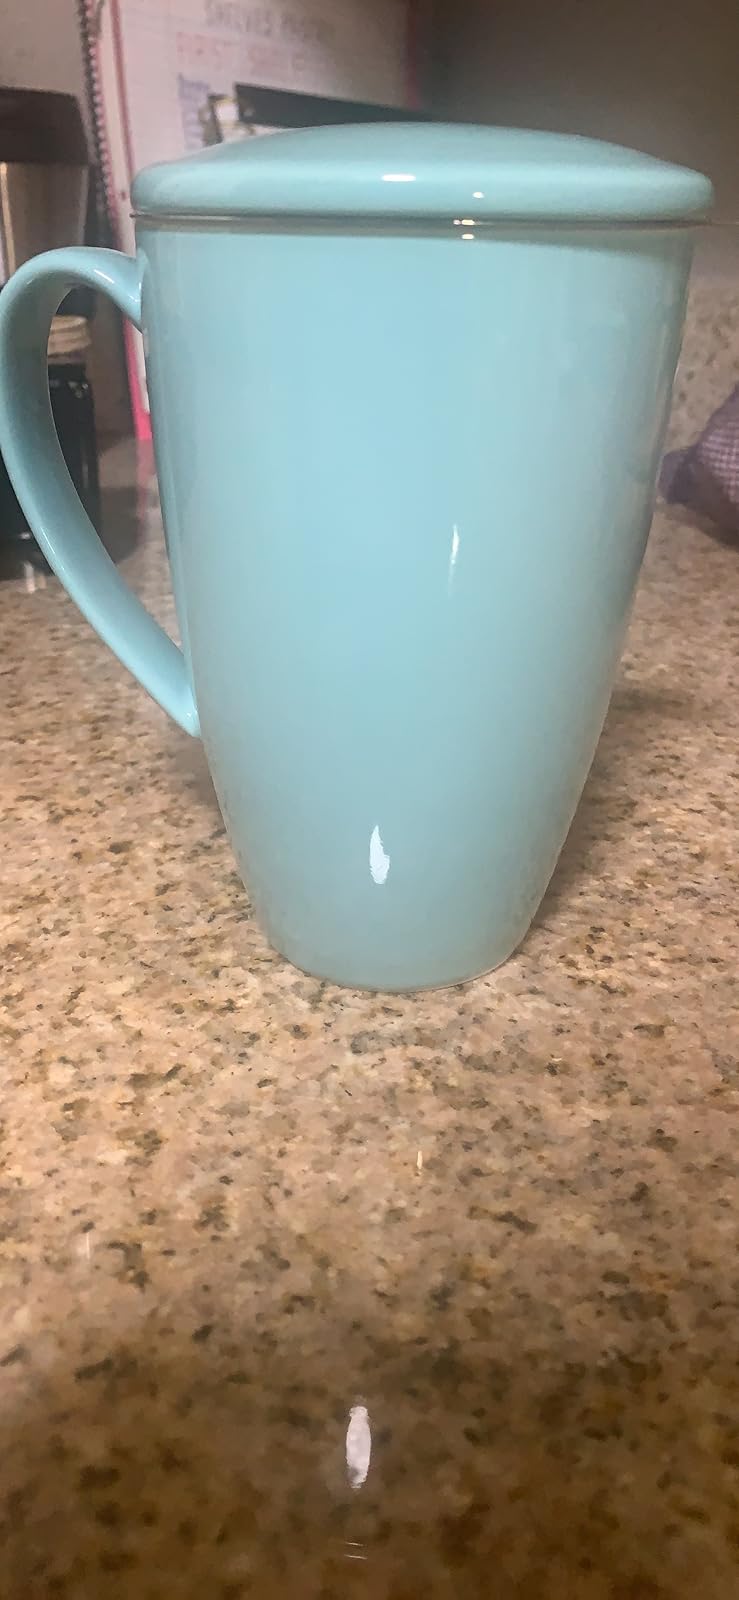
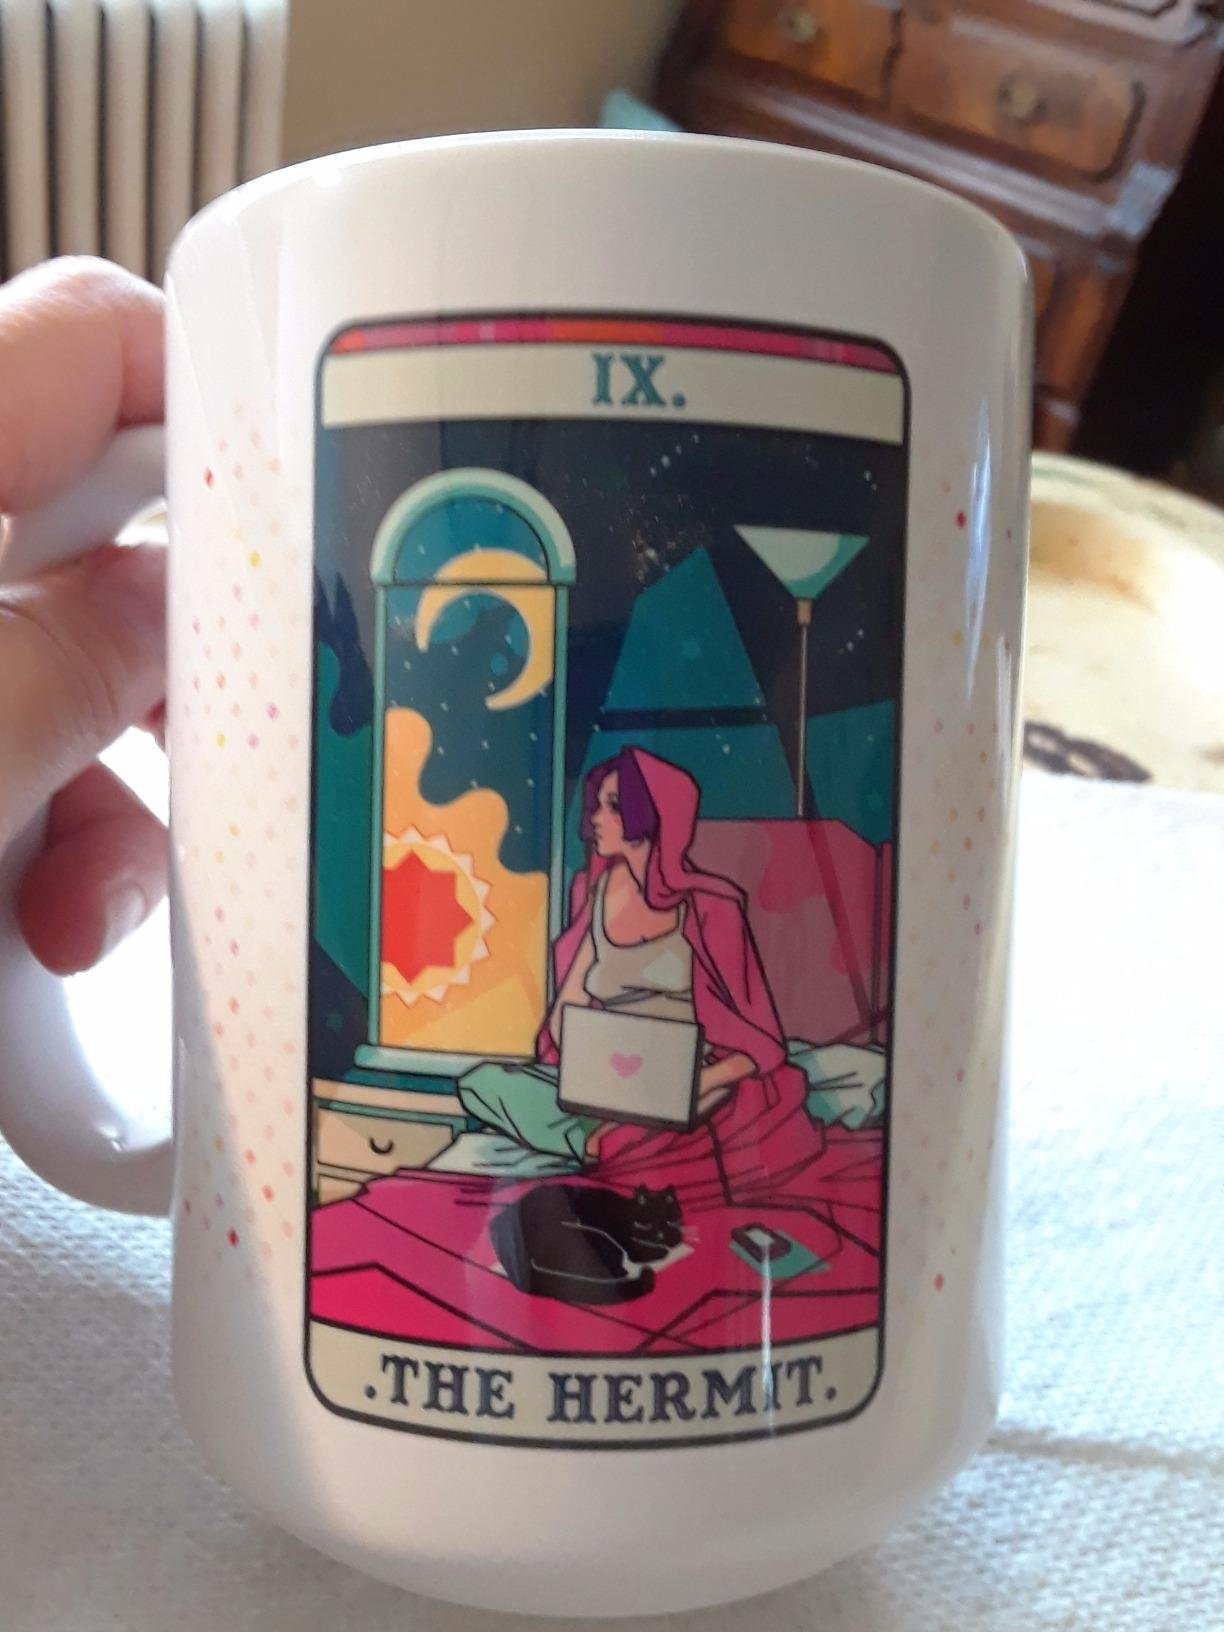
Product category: items_mug
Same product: no